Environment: real
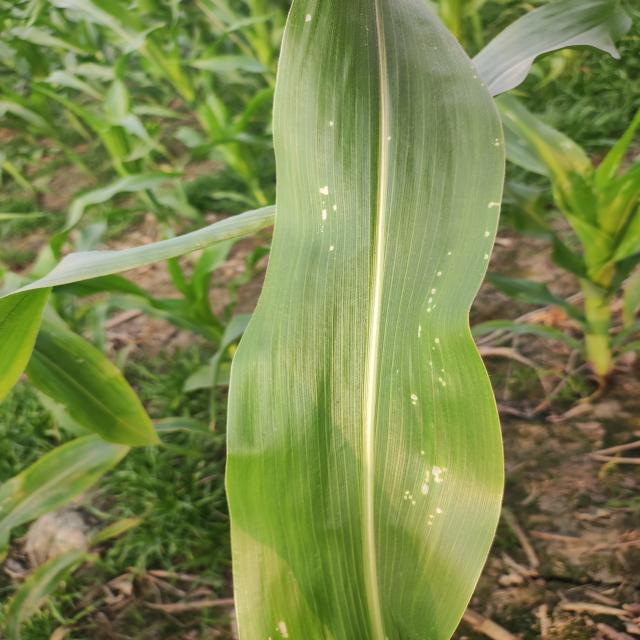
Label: fall_armyworm